Illinois River

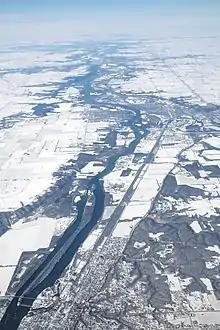
Aerial view in winter looking west along the Illinois River, with the river towns of Marseilles (bottom) and Ottawa (center frame).

The Illinois forms part of a modern waterway that connects the Great Lakes at Chicago to the Mississippi River. The waterway was originally established by the building of the Illinois and Michigan Canal that connected the Illinois River to the Chicago River. When the Sanitary District of Chicago later reversed the flow of the Chicago River, the pollution and sewage of the city of Chicago flowed down into the Illinois River. The Illinois and Michigan Canal has since been replaced by the Illinois Waterway, including the Chicago Sanitary and Ship Canal. River traffic and flood control is managed by eight locks and dams operated by the U.S. Army Corps of Engineers. As of 2011, all locks and dams on this waterway are closed to visitors for security reasons, except the Starved Rock Visitor Center, which offers an excellent interpretation of the entire system. The waterway is heavily used by barges transporting bulk goods such as grain and oil. It is used in the summer and early fall by tourists in pleasure boats cruising the Great Loop. The Illinois River is an important part of the Great Loop, the circumnavigation of Eastern North America by water.